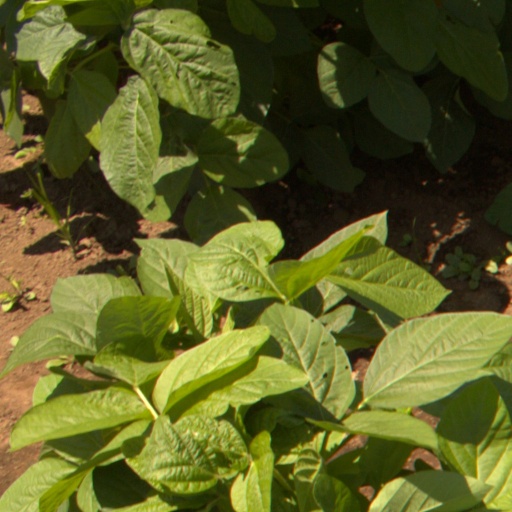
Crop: soybean